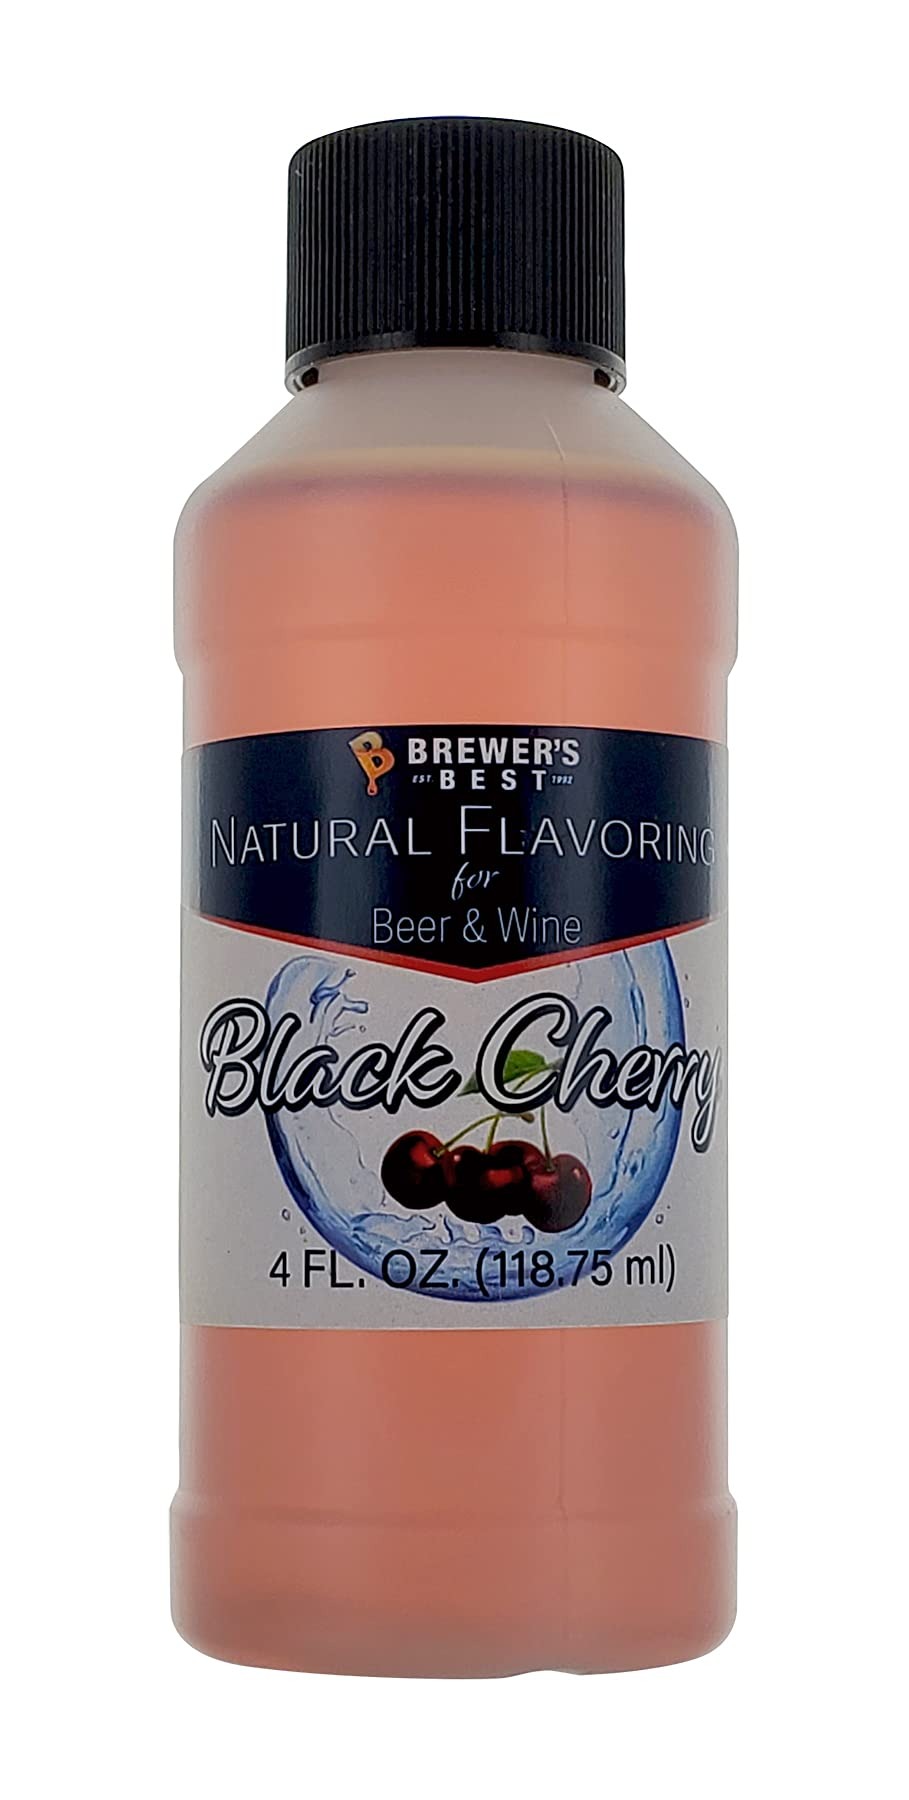
Item Name: Brewer's Best All Natural Flavorings - Black Cherry 4oz
Bullet Point 1: Natural Black Cherry Flavoring Extract
Bullet Point 2: 4 oz. bottle
Bullet Point 3: All Natural Flavoring for Beer and Wine
Product Description: Brewer's Best All Natural Flavorings - Black Cherry 4oz - 4 oz bottle. Use 2 oz per 5 gallons of beer, or use 4 oz for a more aggresive flavor. For wines, add to taste. The best time to add fruit flavorings is late in the process to preserve as much of the flavor as possible. If bottling, add to the wort along with the priming sugar. If kegging, add when the beer is poured into the keg. If using with wine, add to bottle-ready wine in the fermenter about 1 week before it will be bottled. Stir gently.
Value: 1.0
Unit: Count

Price: 9.575